Civil engineering

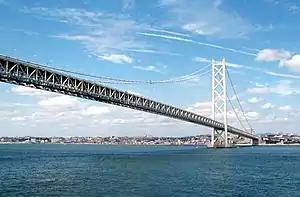
The Akashi Kaikyō Bridge in Japan, currently the world's second-longest suspension span.

There are a number of sub-disciplines within the broad field of civil engineering. General civil engineers work closely with surveyors and specialized civil engineers to design grading, drainage, pavement, water supply, sewer service, dams, electric and communications supply. General civil engineering is also referred to as site engineering, a branch of civil engineering that primarily focuses on converting a tract of land from one usage to another. Site engineers spend time visiting project sites, meeting with stakeholders, and preparing construction plans. Civil engineers apply the principles of geotechnical engineering, structural engineering, environmental engineering, transportation engineering and construction engineering to residential, commercial, industrial and public works projects of all sizes and levels of construction.